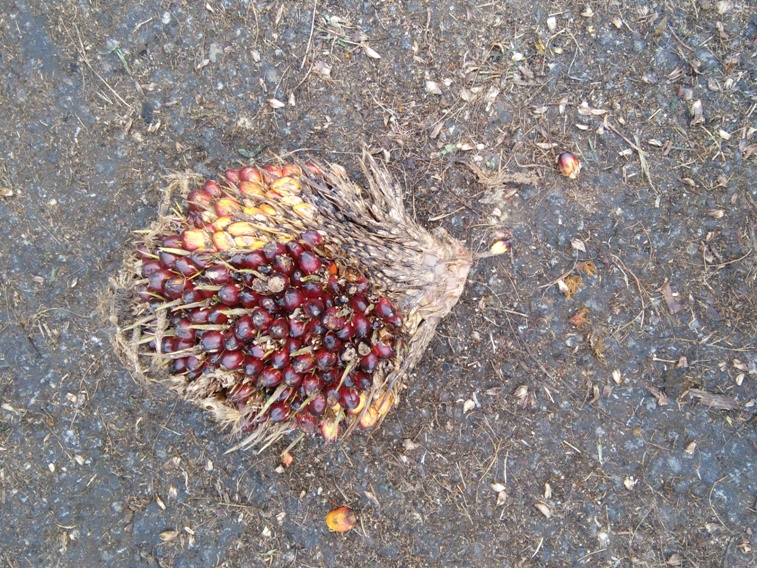
Ripeness: Ripe